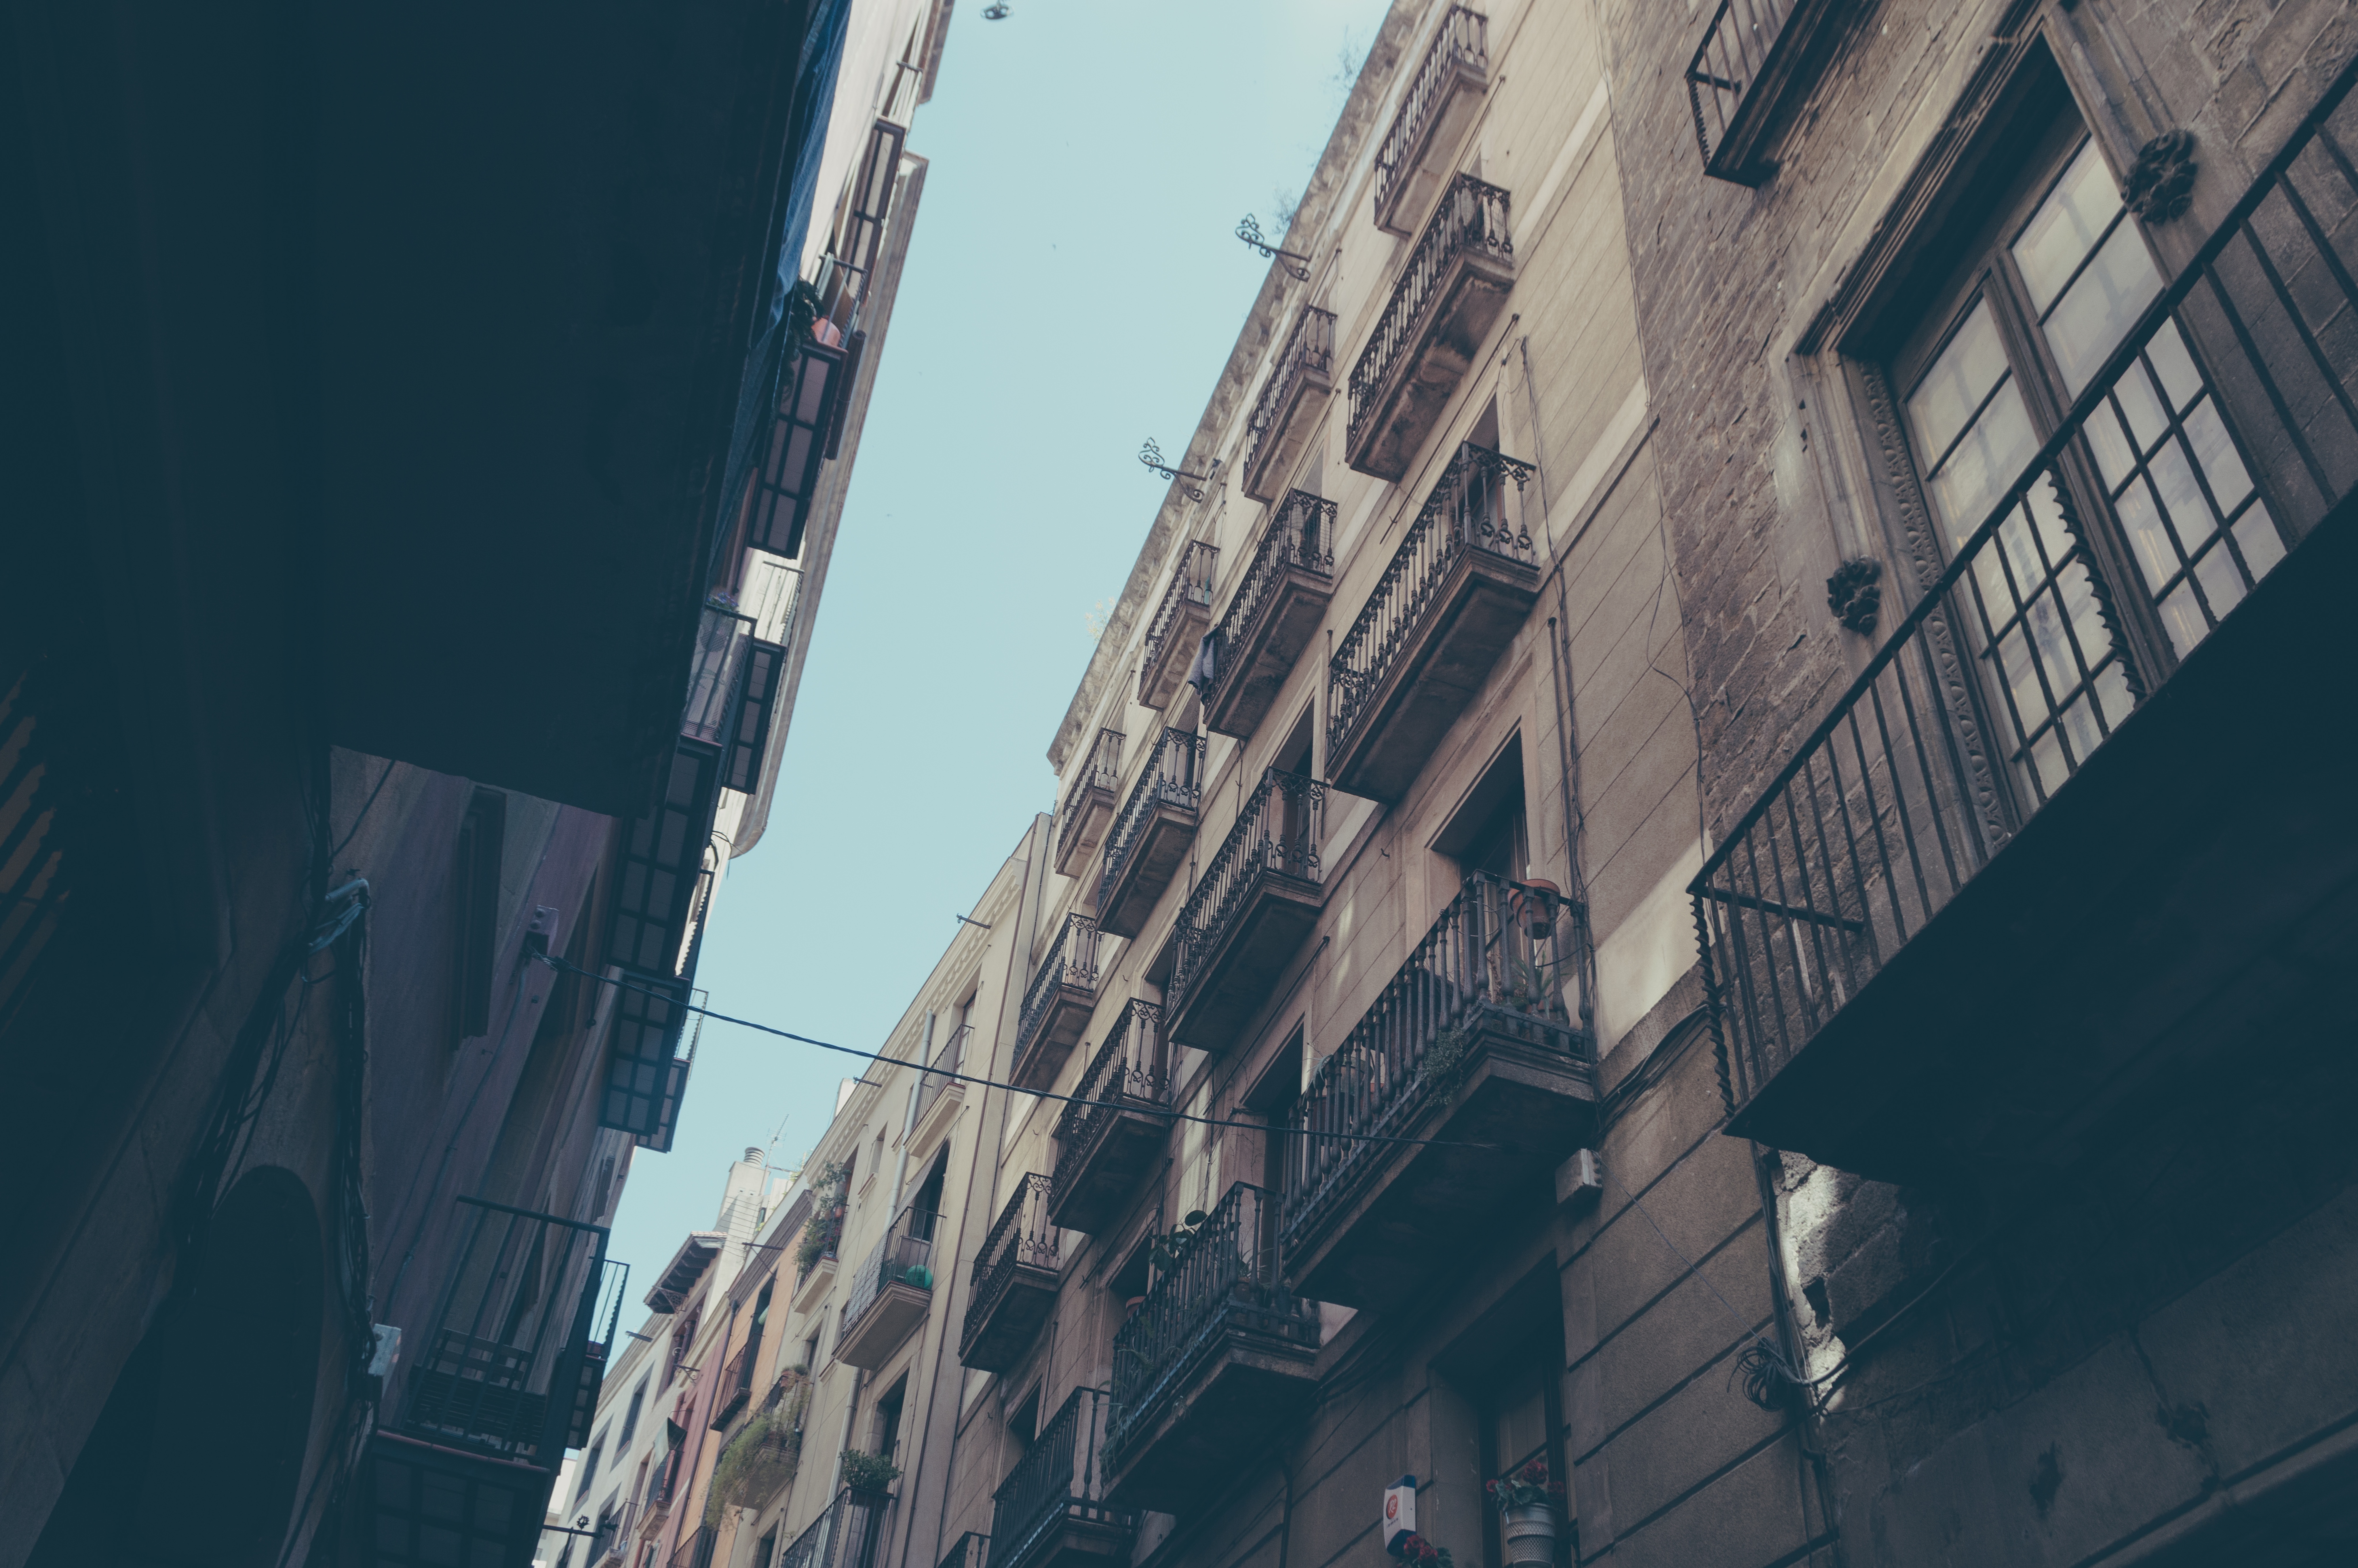
architecture, road, street, city, skyscraper, cityscape, downtown, reflection, facade, blue, tower block, shape, metropolis, urban area, human settlement